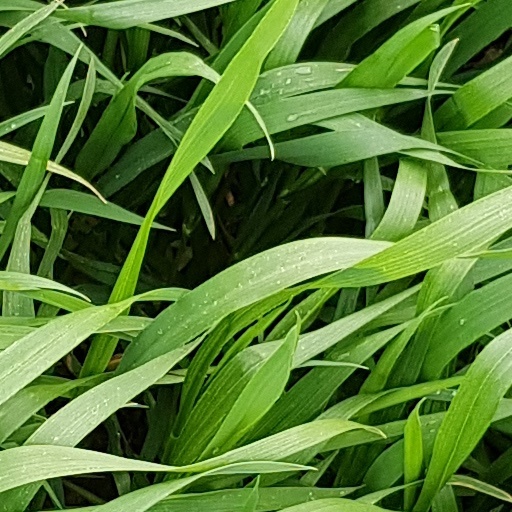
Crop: wheat